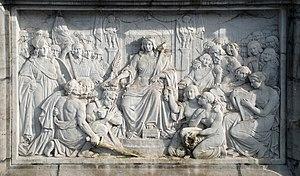
Belgique - Bruxelles - Monument aux martyrs de la révolution de 1830
Le monument aux martyrs de la révolution de 1830 est un mémorial de style néo-classique érigé au centre de la place des Martyrs au cœur de Bruxelles, capitale de la Belgique.